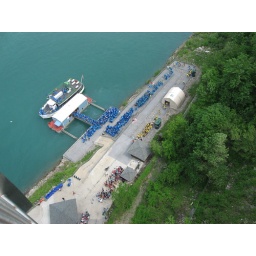
loading dock &amp;amp; que for Maid of the Mist boat ride. The blue dots are people waiting in que lines.